Florence Sutton

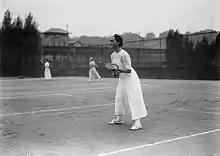
Florence Sutton

She was born on September 2, 1883, to Adolphus De Gruchy Sutton and Adelina Esther Godfray. She was the sister of tennis champion May Godfrey Sutton and the aunt of U.S. National singles champion John Doeg and Australian Championship winner Dorothy Cheney.